Don Rush

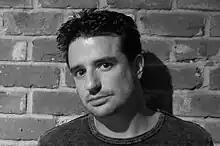
Don Rush

Don Rush is an American automated dialogue replacement (ADR) director, script writer, voice actor. and producer known for his work for ADV Films.